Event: Nepal Earthquake
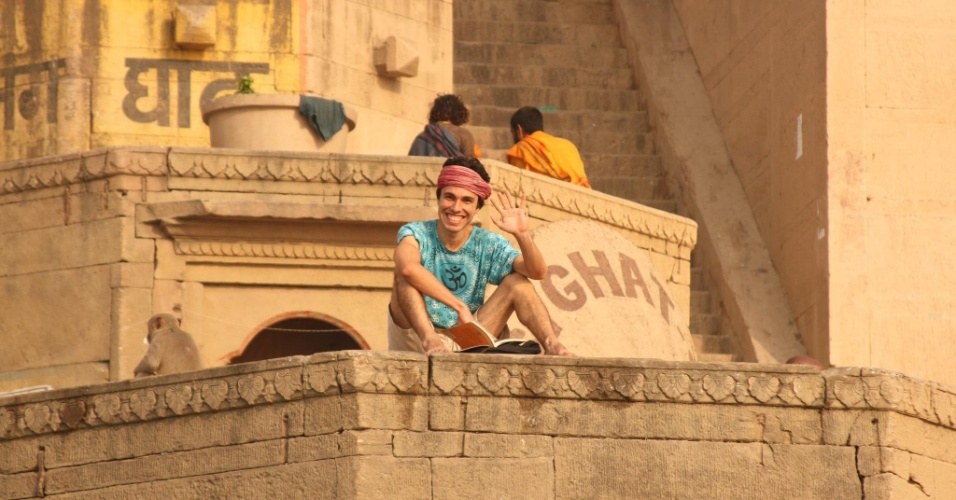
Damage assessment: no_damage